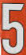
Number: 5